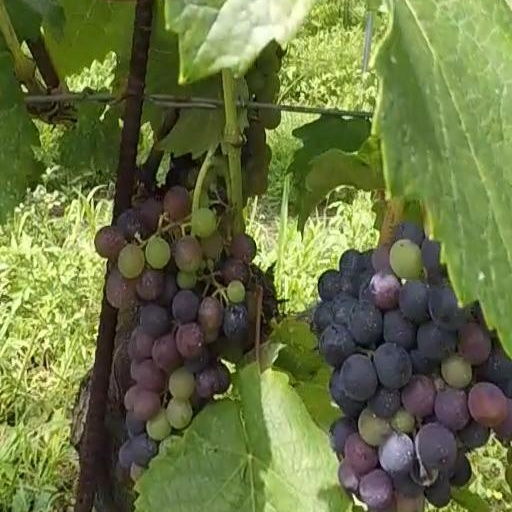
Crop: grape